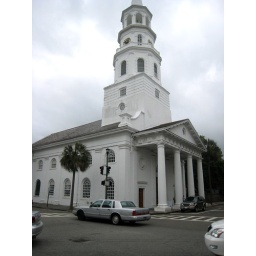
The clock in its tower has marked the time since 1764, but the minute hand was not added until 1849.